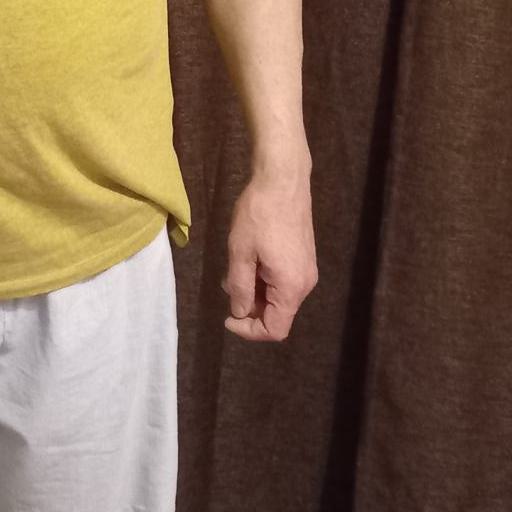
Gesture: no_gesture